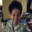
Label: woman